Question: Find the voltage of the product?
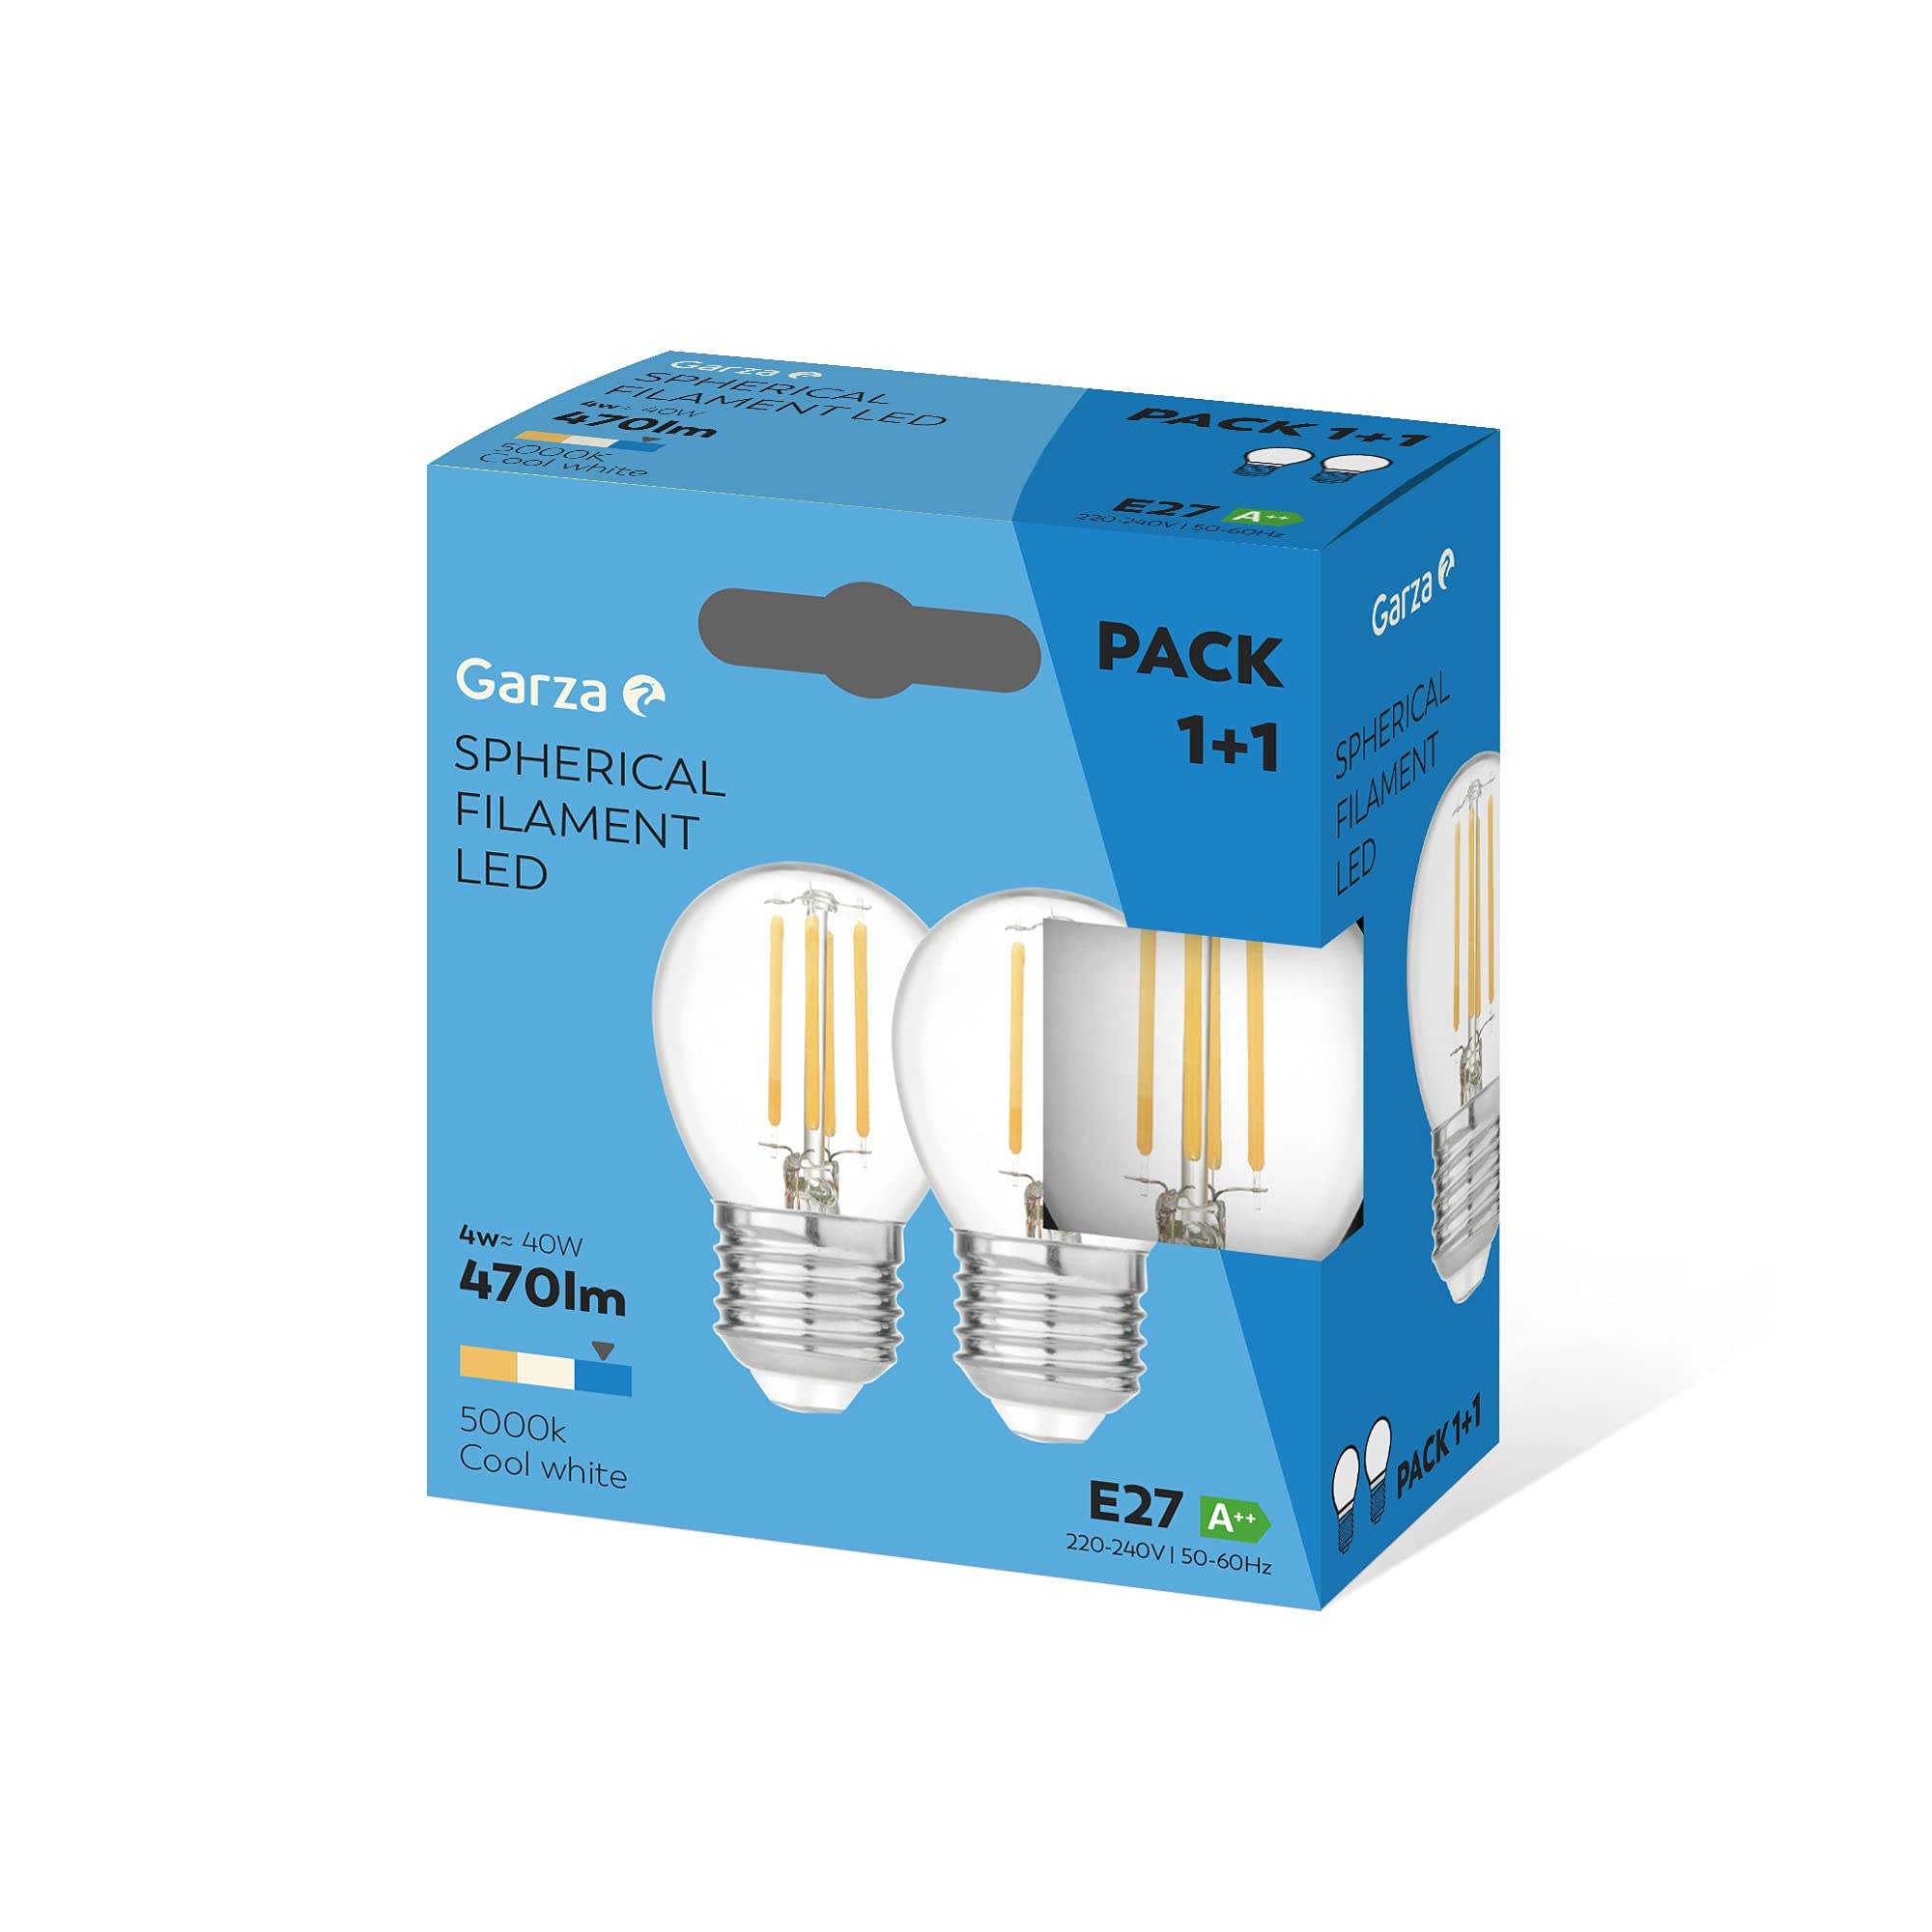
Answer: [220.0, 240.0] volt